Manual communication

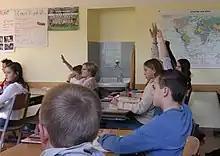
Pupils in a traditional classroom situation signal to their teacher that they want to be heard

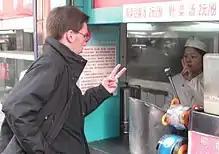
Successful communication between people of different cultures

Manual communication systems use articulation of the hands (hand signs, gestures, etc.) to mediate a message between persons. Being expressed manually, they are received visually and sometimes tactually. When it is the primary form of communication, it may be enhanced by body language and facial expressions.